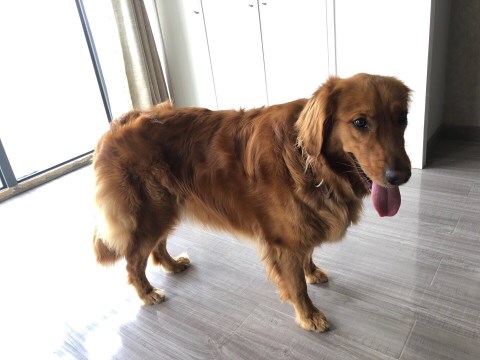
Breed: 5355-n000126-golden_retriever